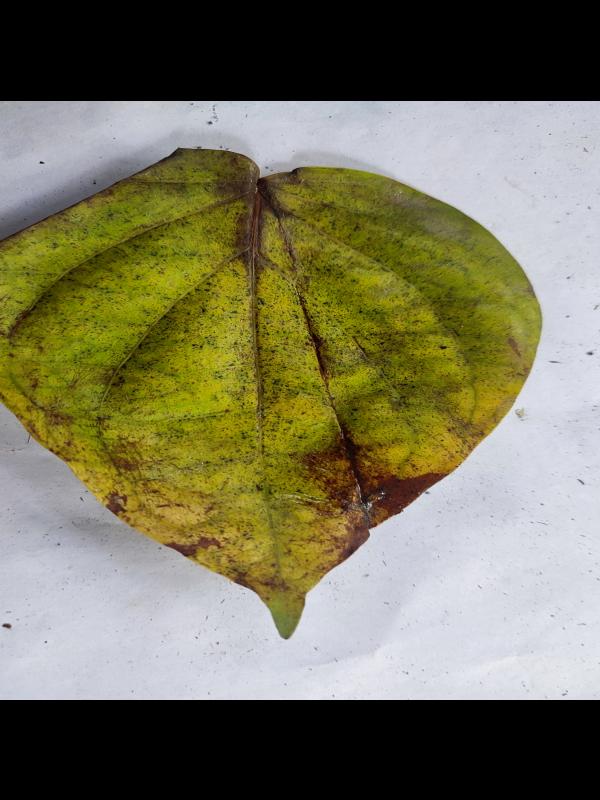
Label: Dried_Leaf